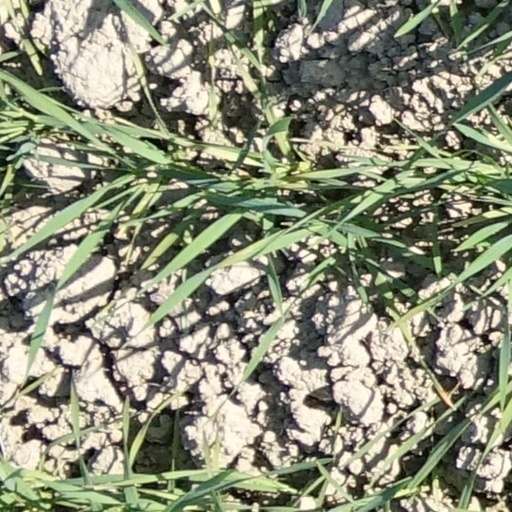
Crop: wheat